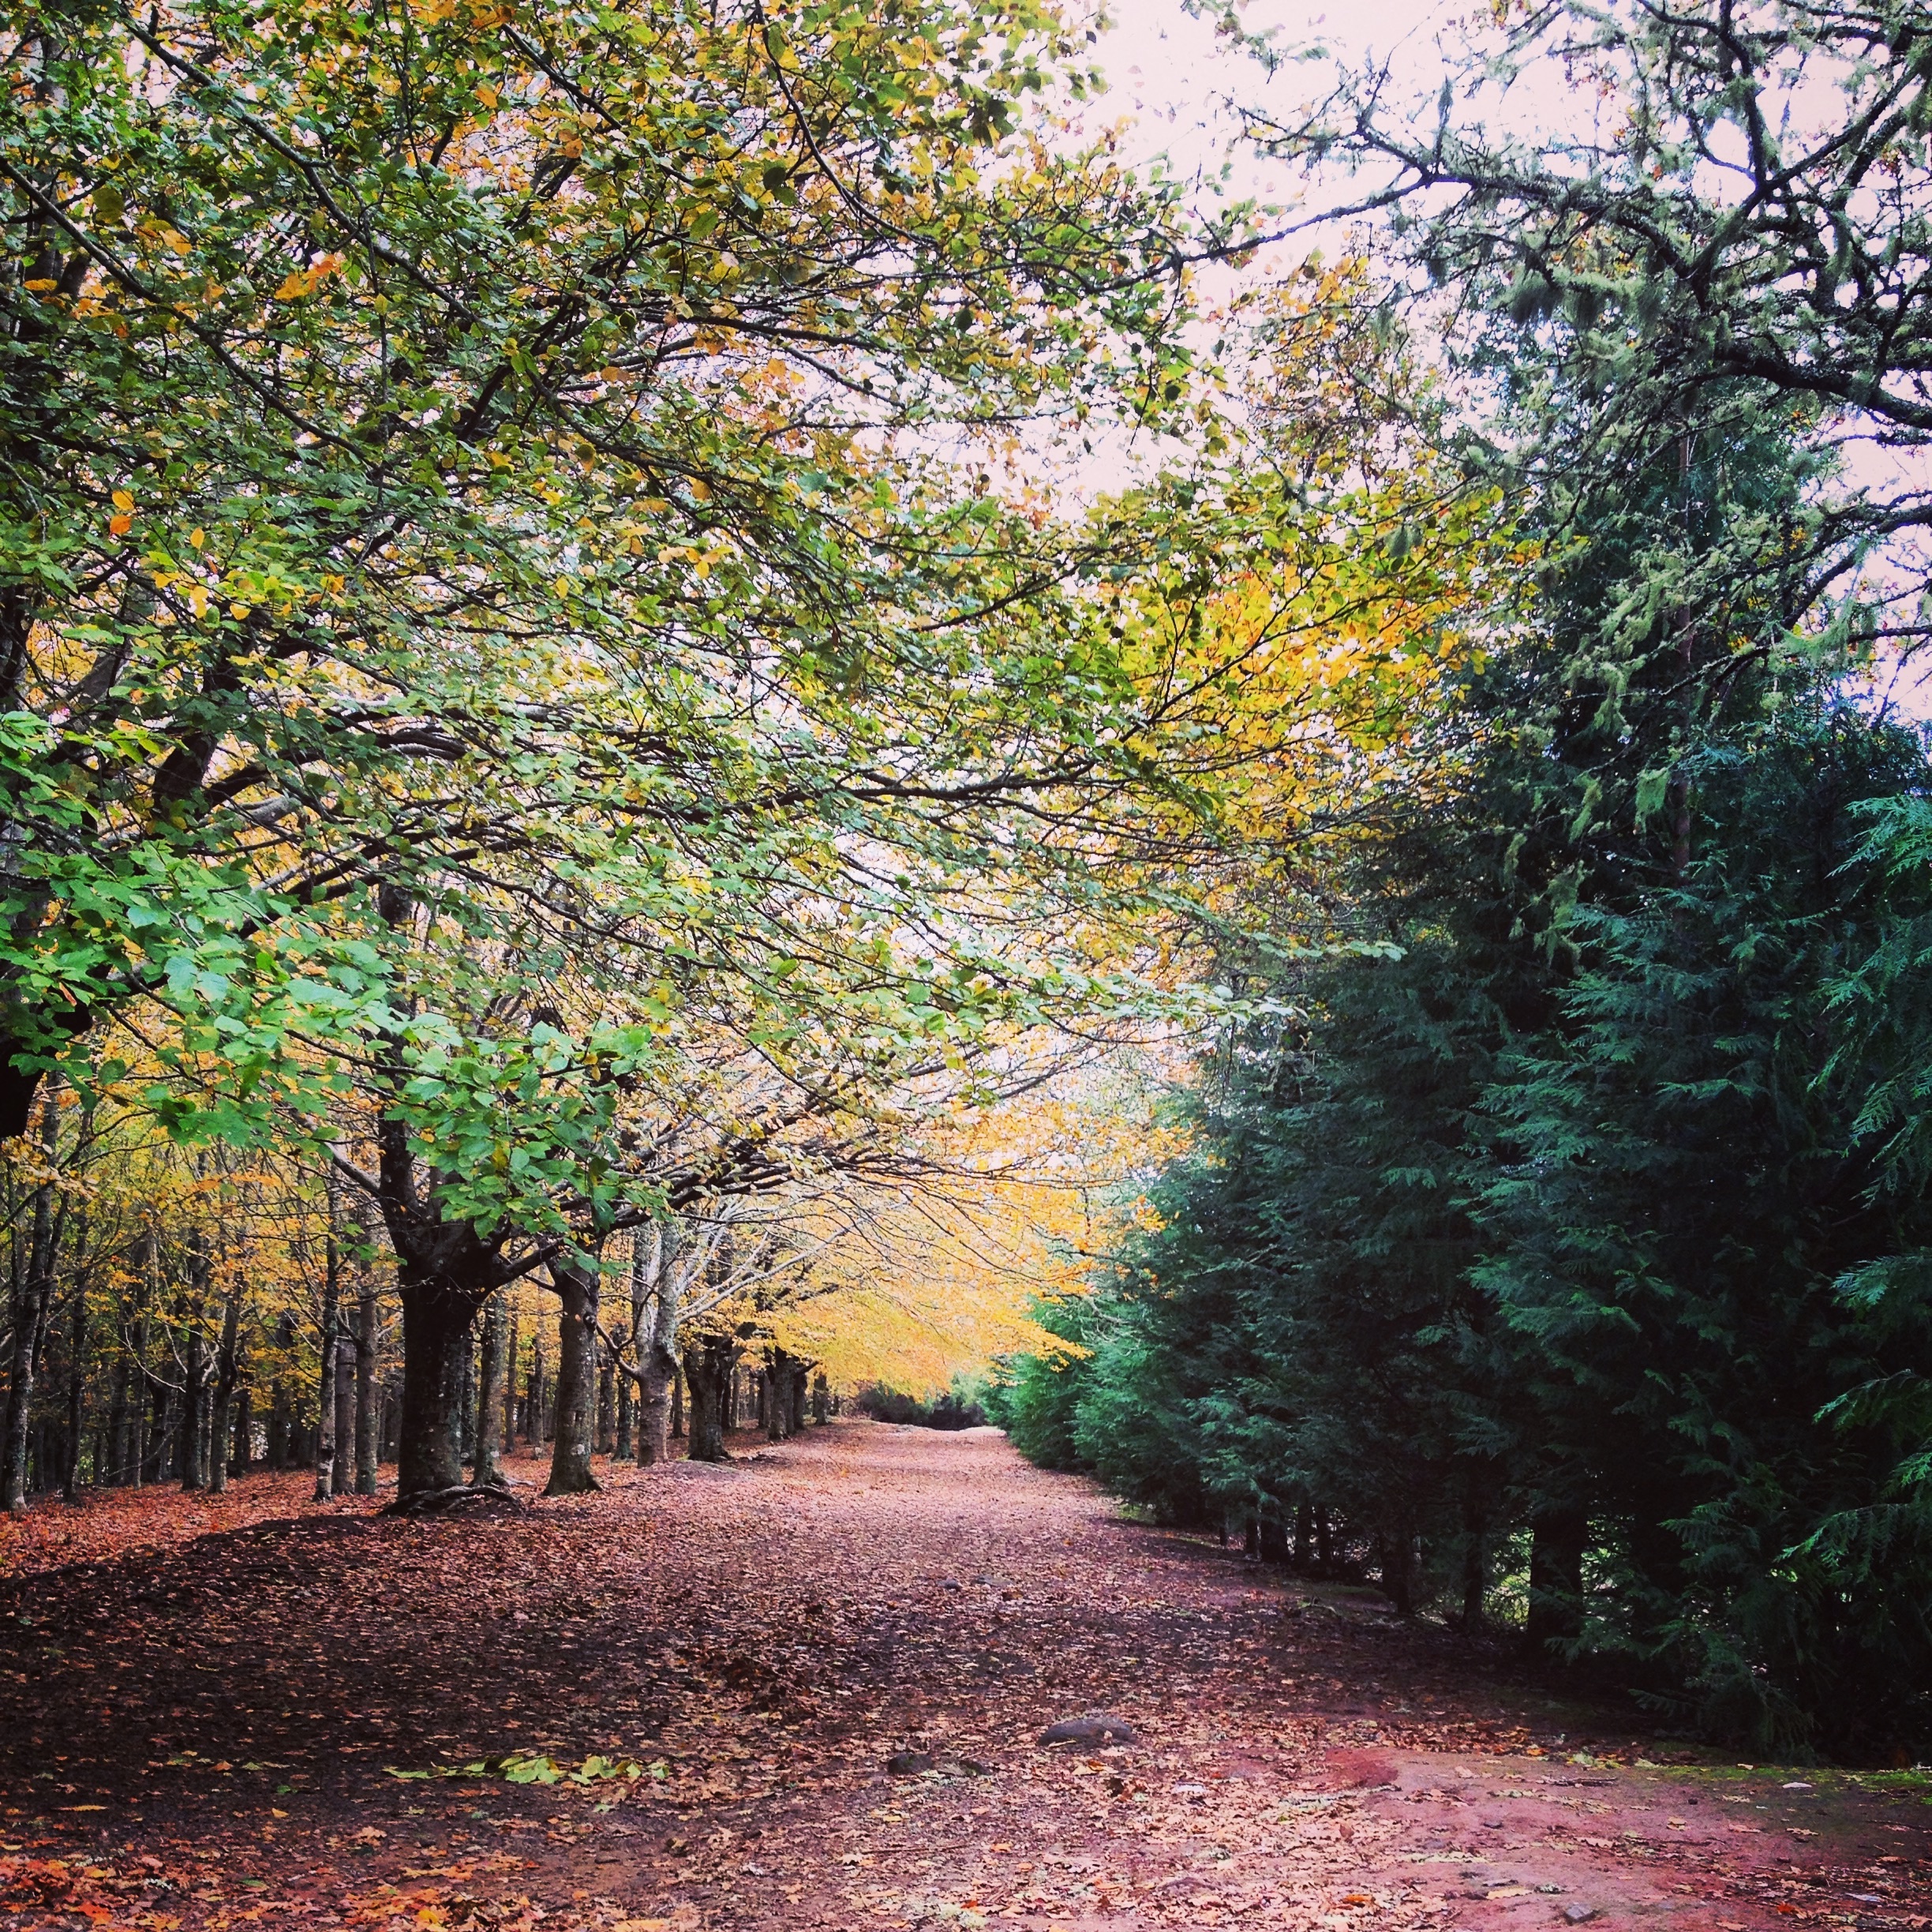
tree, nature, forest, branch, plant, sunlight, leaf, flower, autumn, park, botany, garden, season, shrub, deciduous, woodland, woody plant